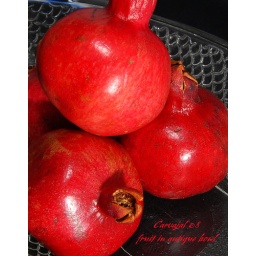
fruit in antique bowl